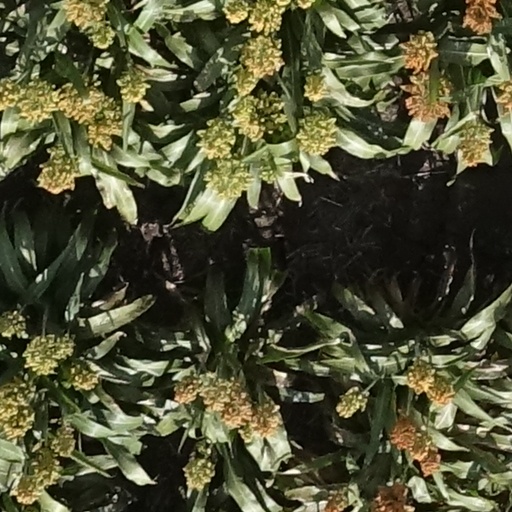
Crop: sorghum